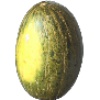
Label: melon_piel_de_sapo